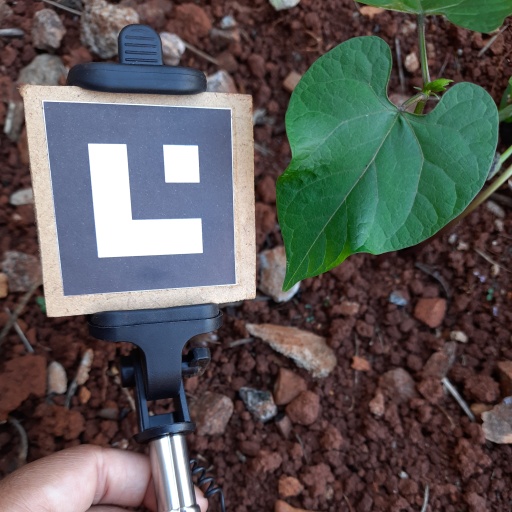
Observations: wavy surface, no eating holes, under shade